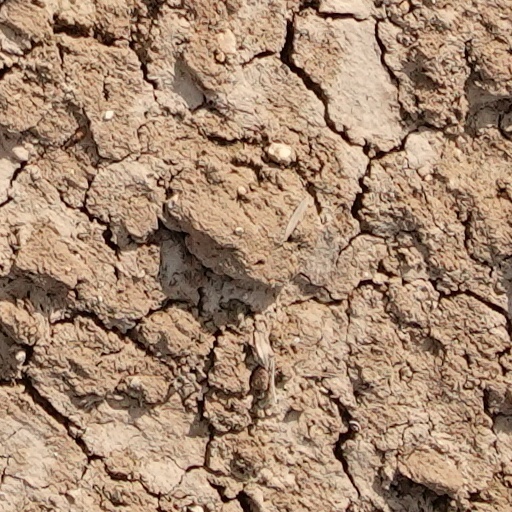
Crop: wheat